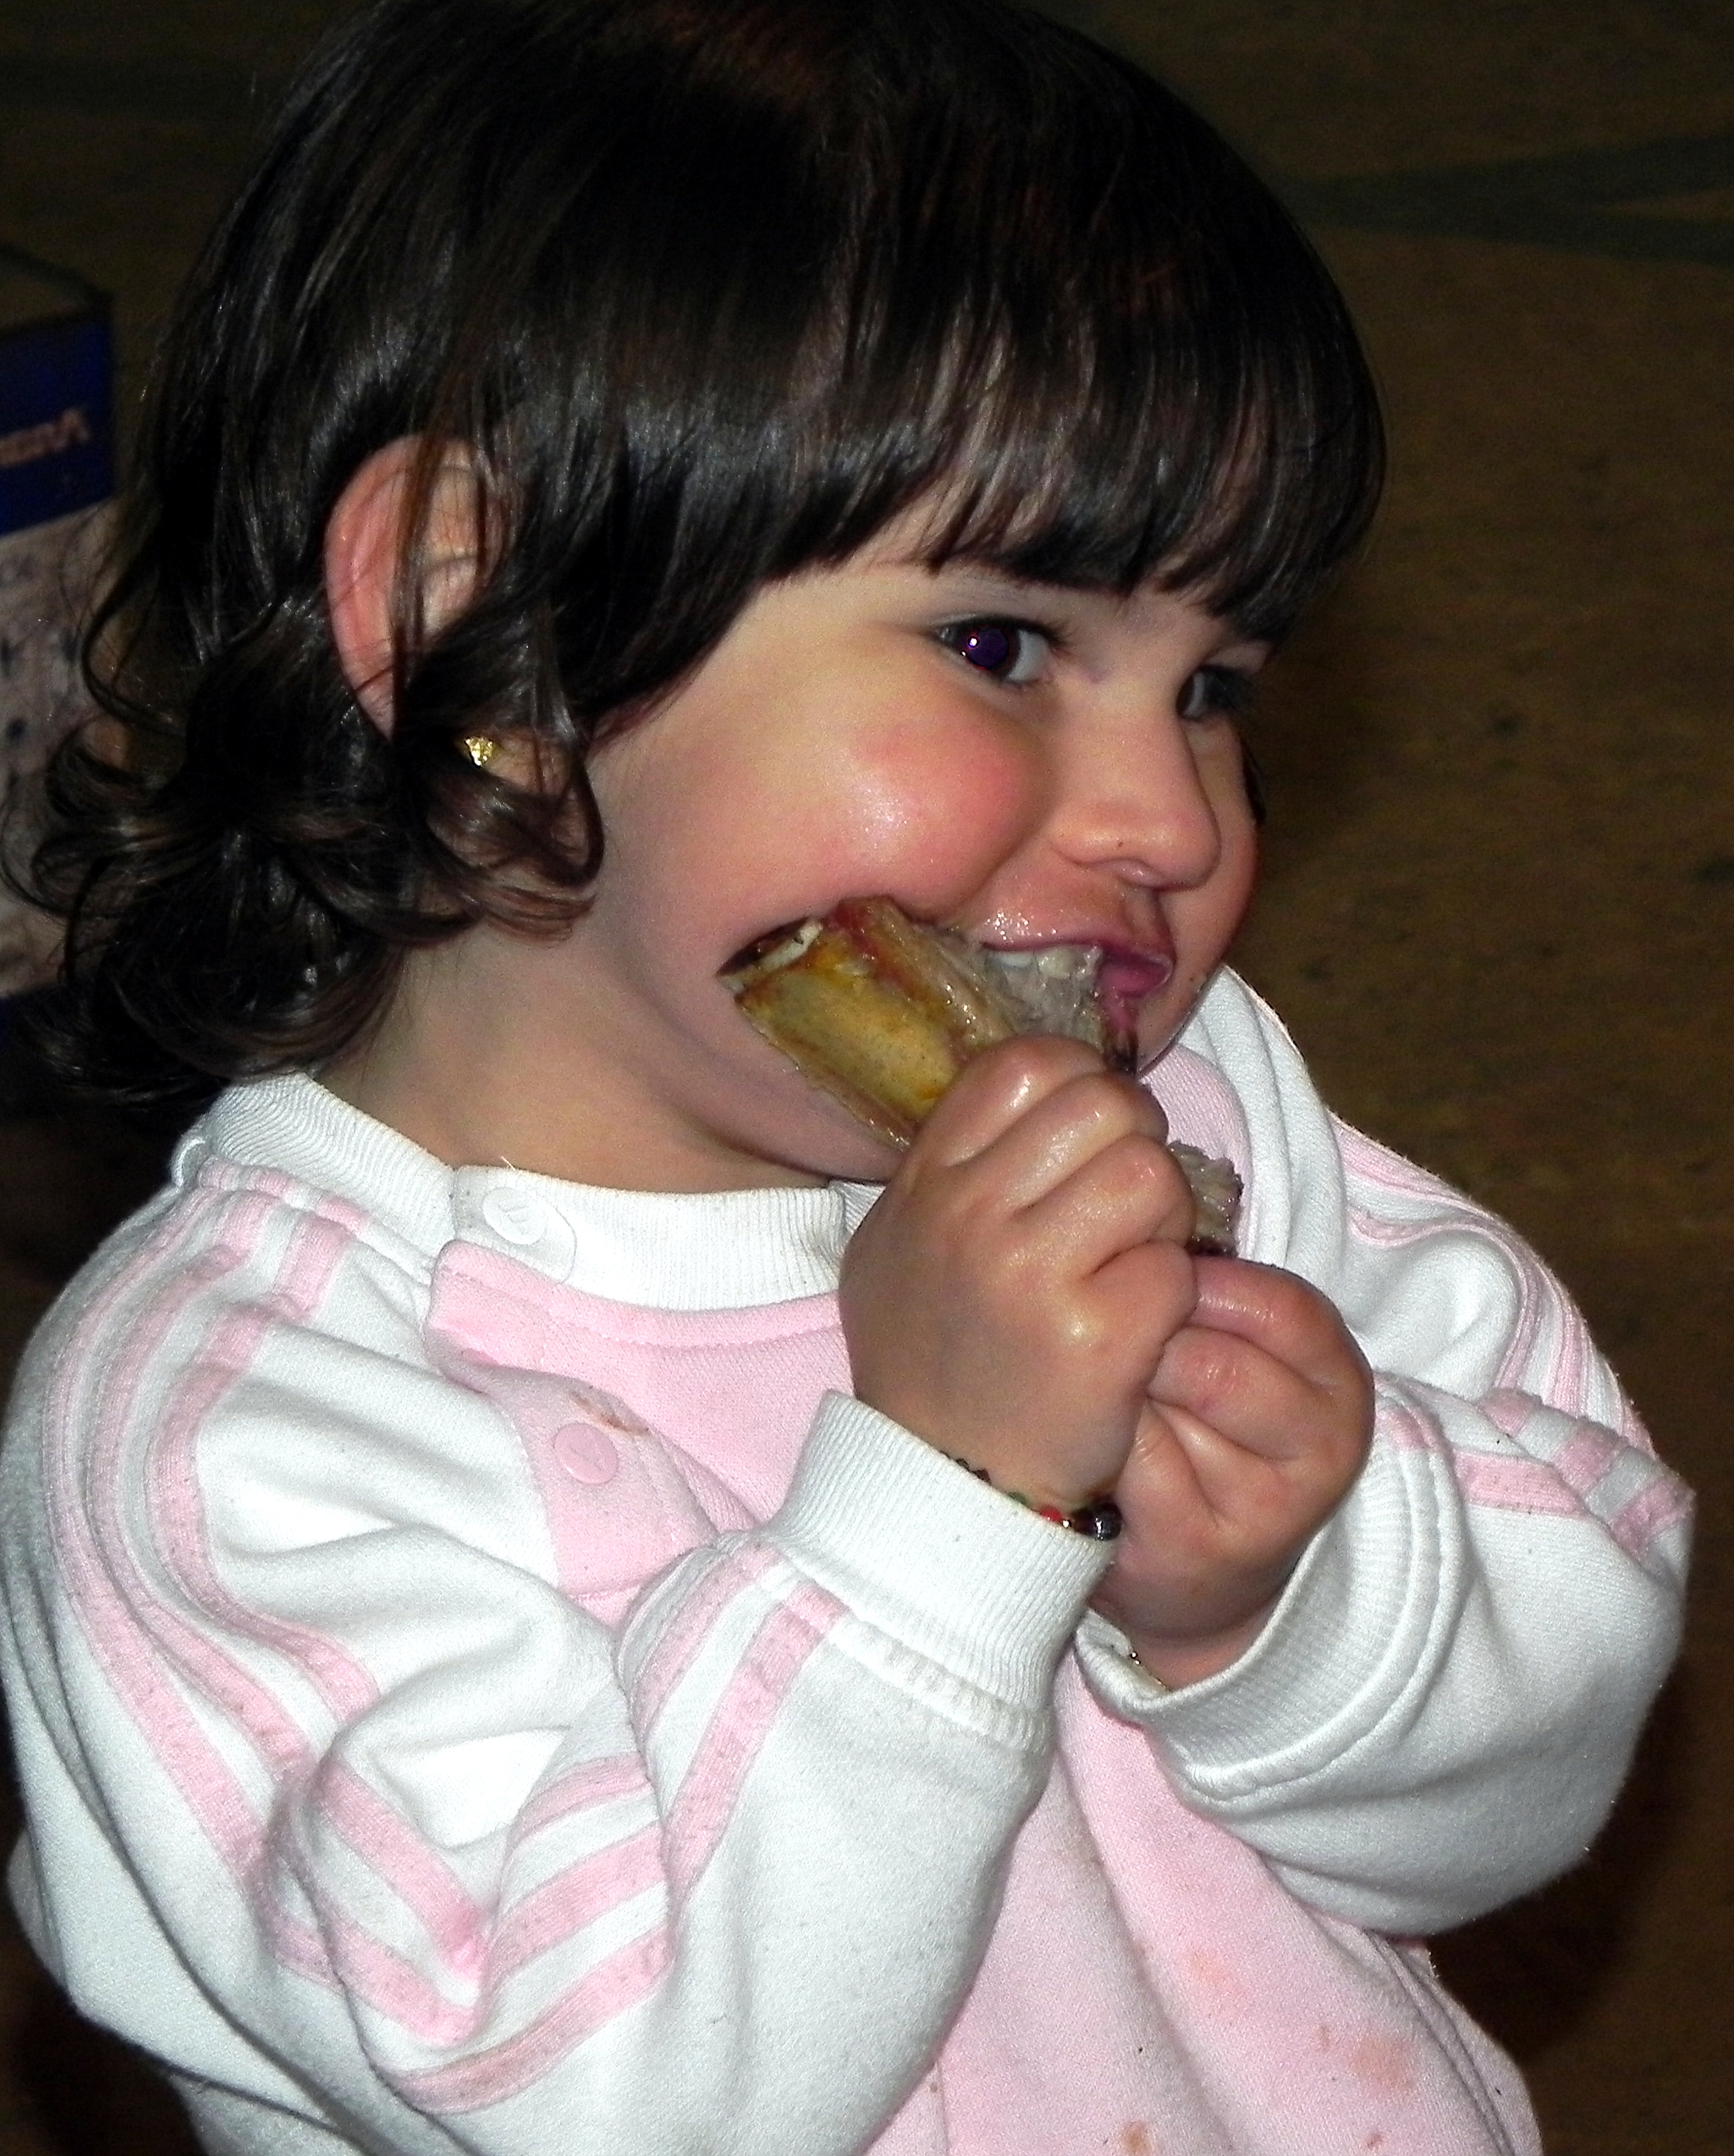
person, girl, child, facial expression, hairstyle, mouth, human body, face, eating, nose, infant, toddler, eye, head, skin, organ, laughter, tooth, sweetness, emotion, ggl1, interaction, human action